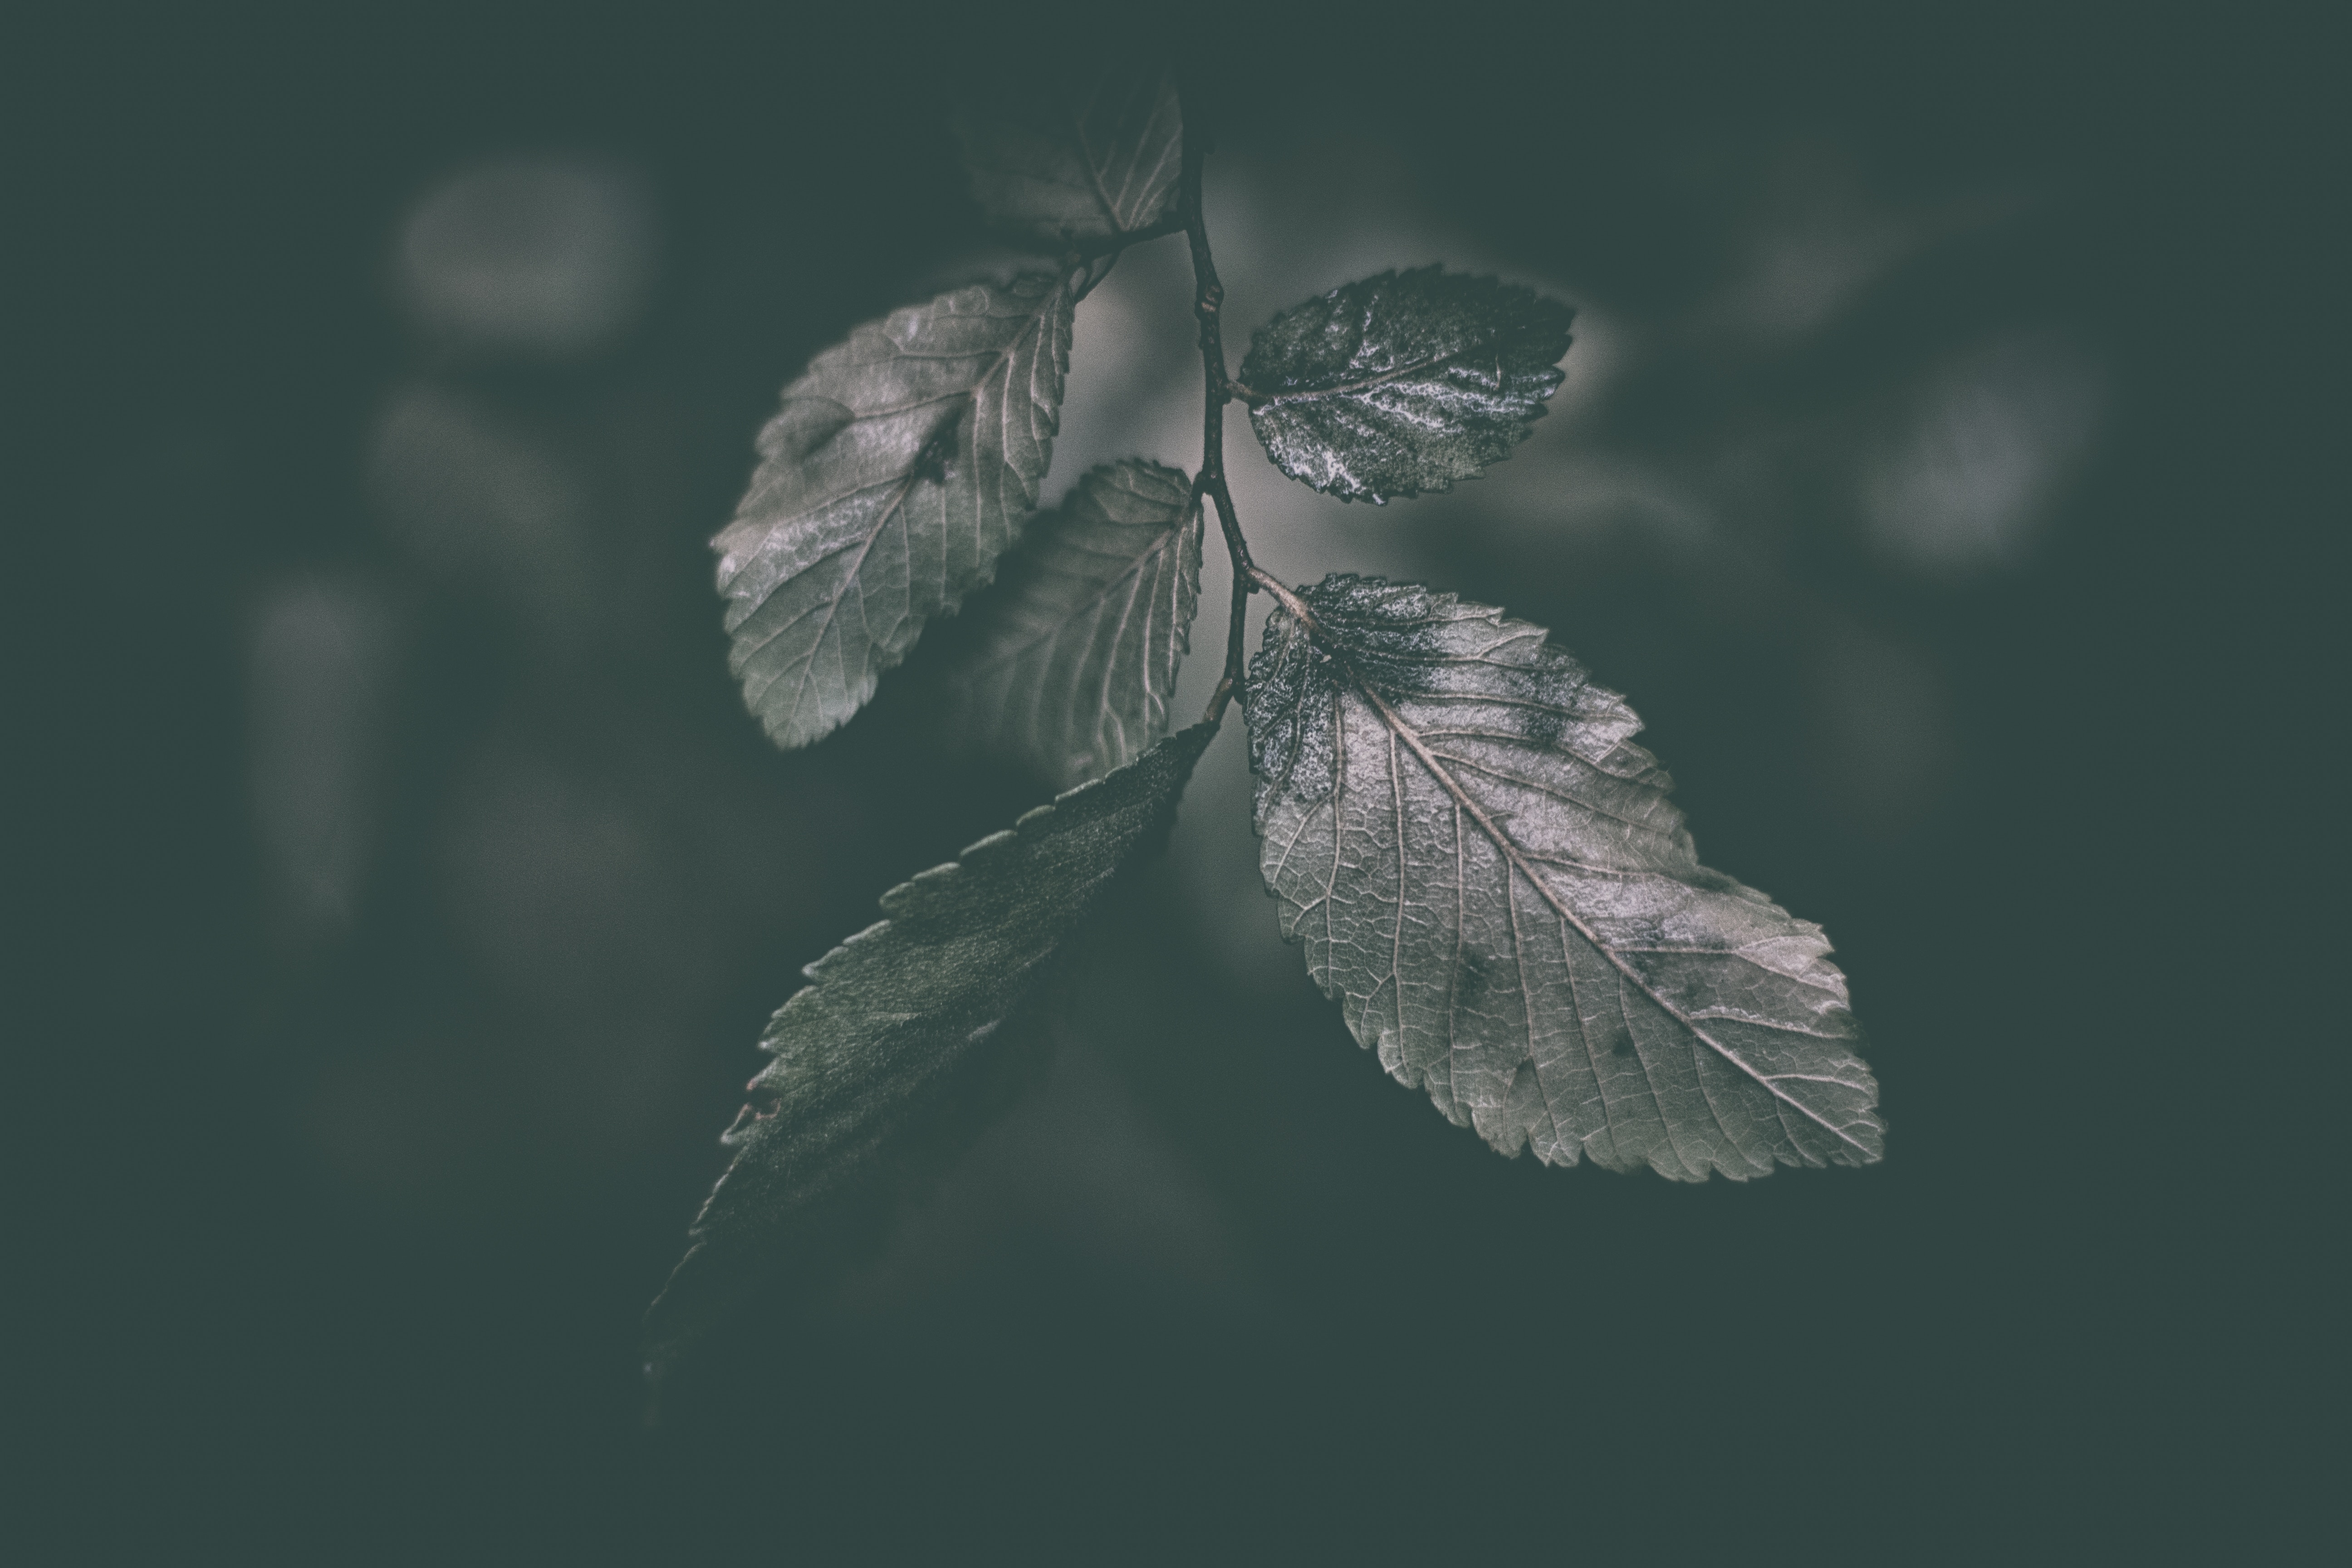
water, branch, black and white, sky, photography, leaf, darkness, twig, close up, moisture, freezing, macro photography, organism, still life photography, stock photography, plant stem, computer wallpaper